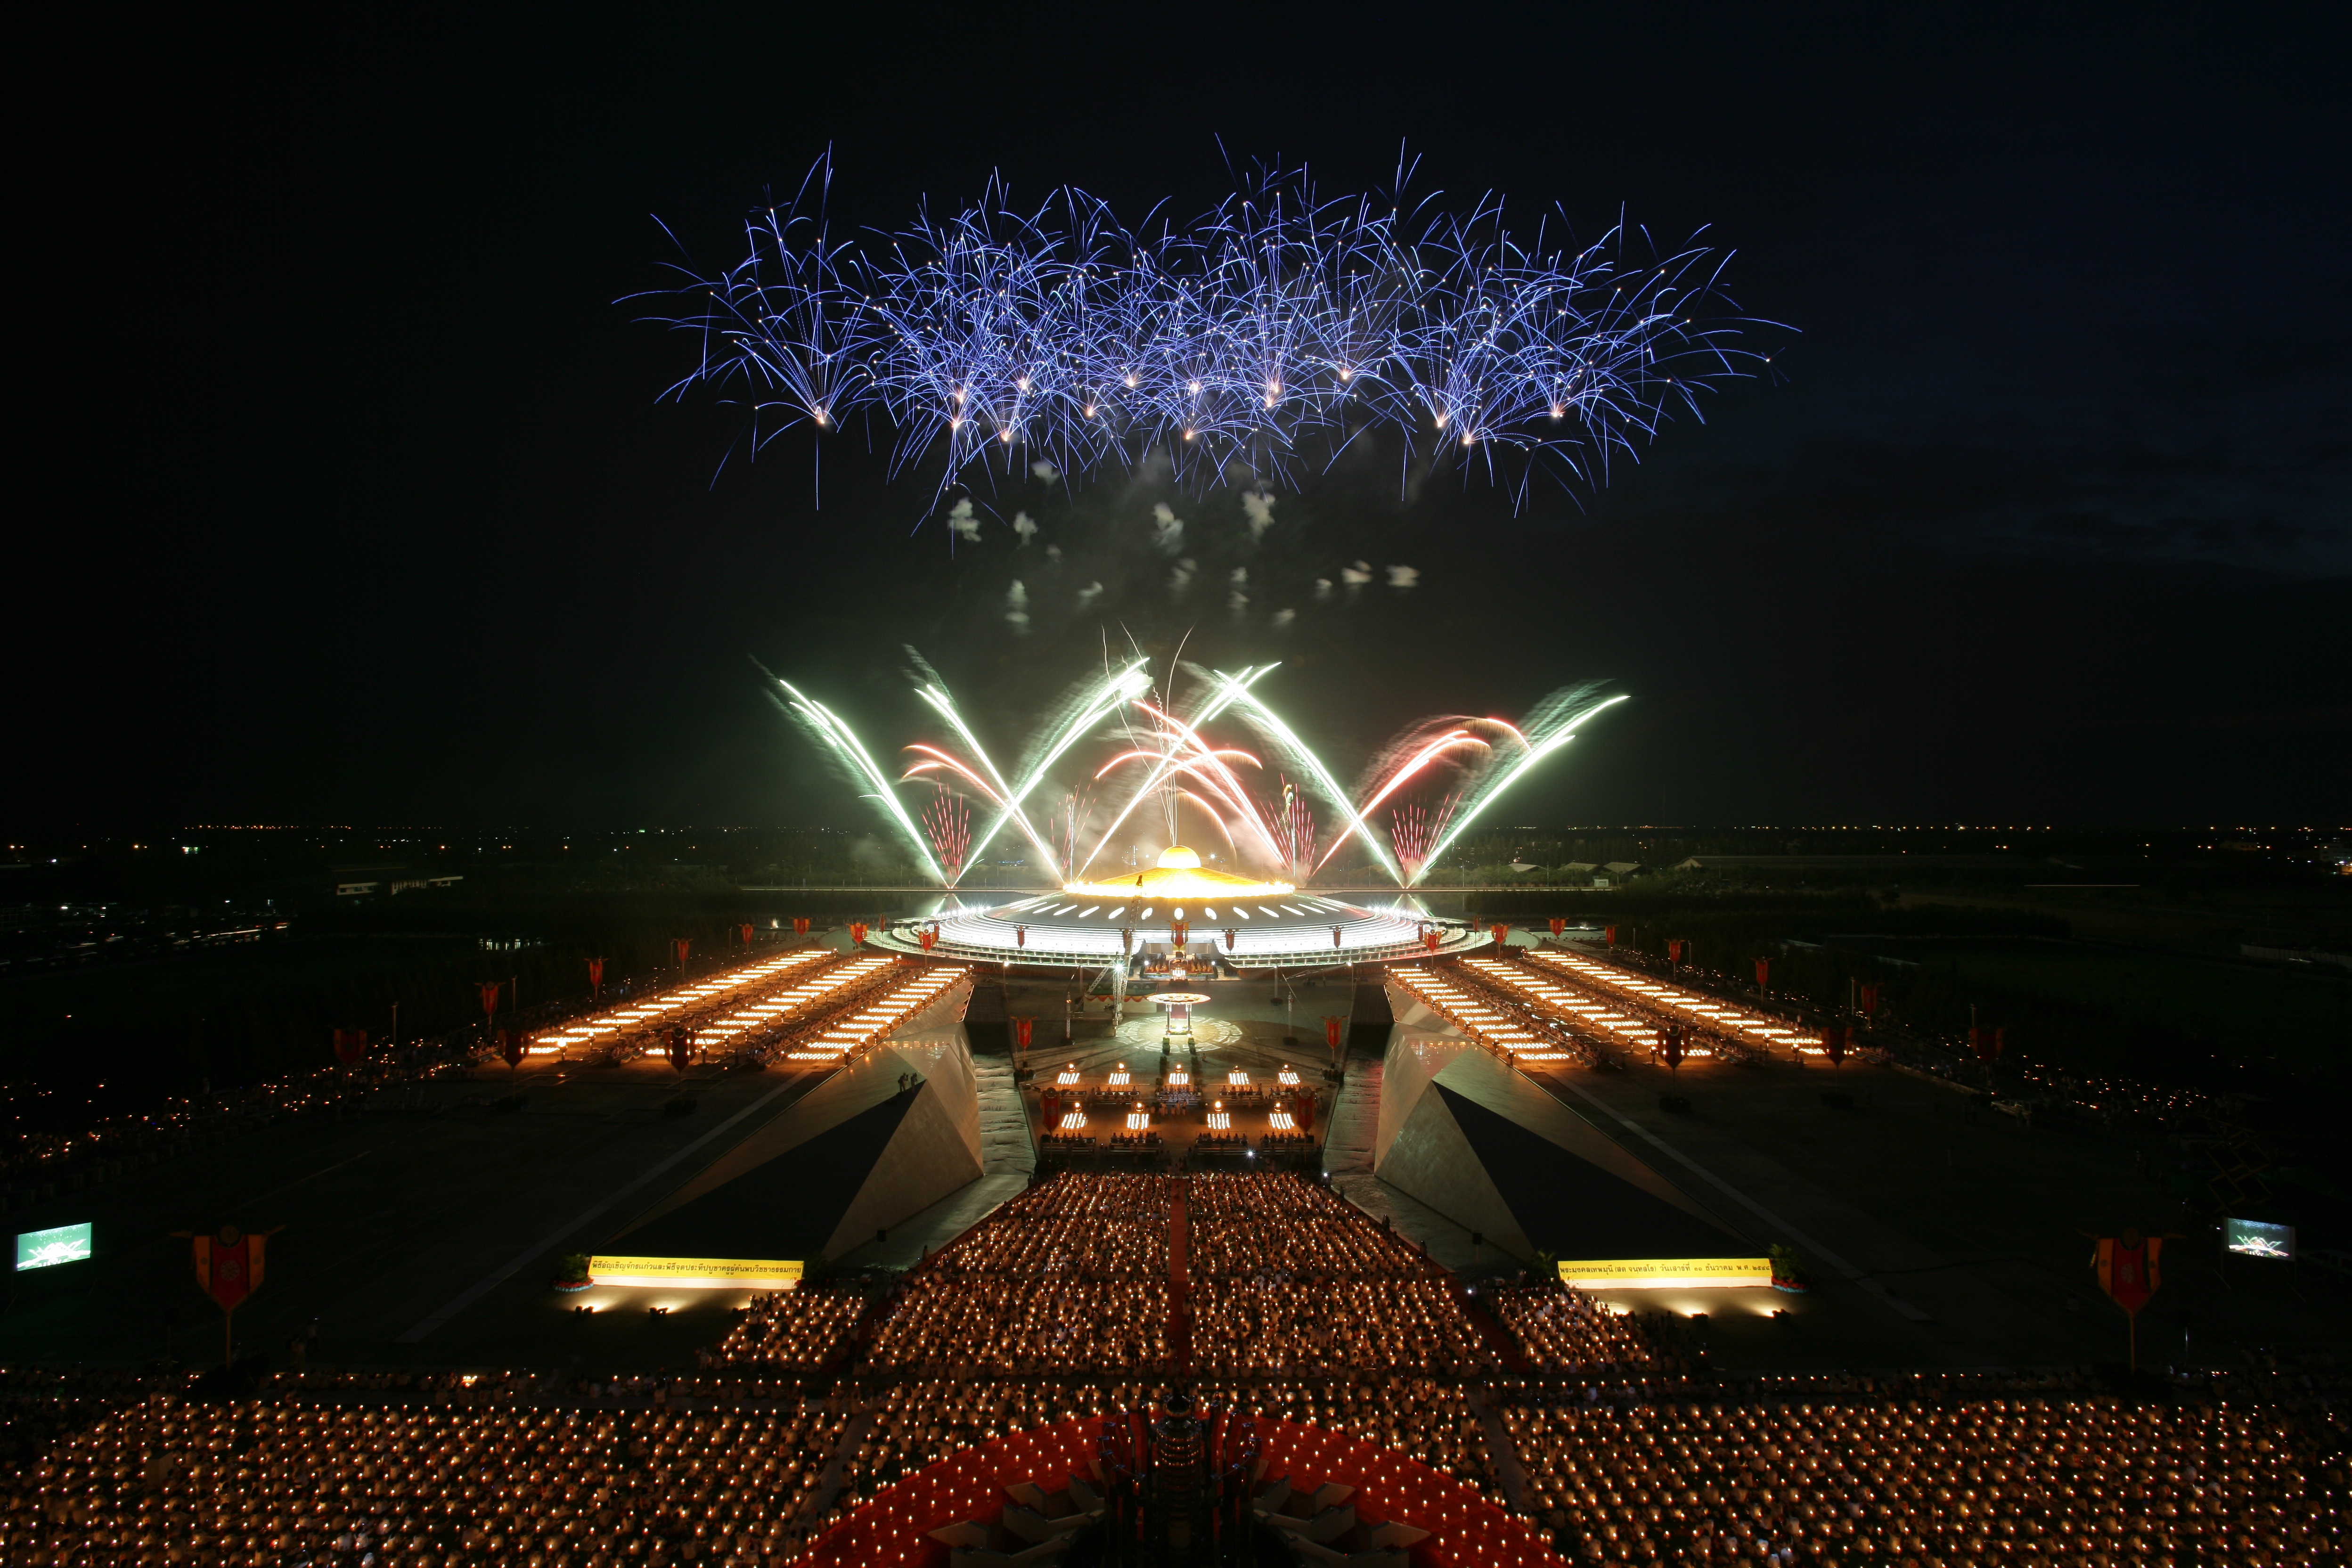
night, recreation, celebration, buddhism, thailand, festival, fireworks, temple, event, wat, outdoor recreation, dhammakaya pagoda, phra dhammakaya